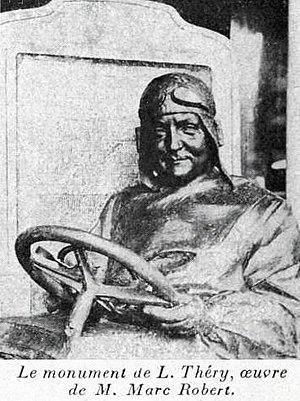
Le monument de Léon Théry, inauguré en janvier 1910.
Léon Théry, dit Le Chronomètre pour ses temps en course, est un pilote automobile français vainqueur, notamment, à deux reprises de la coupe automobile Gordon Bennett.